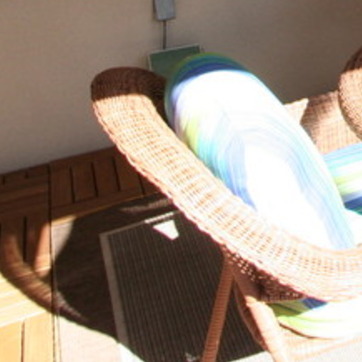
Material: other